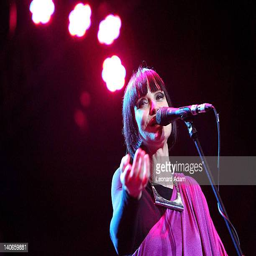
pop artist performs on stage during festival